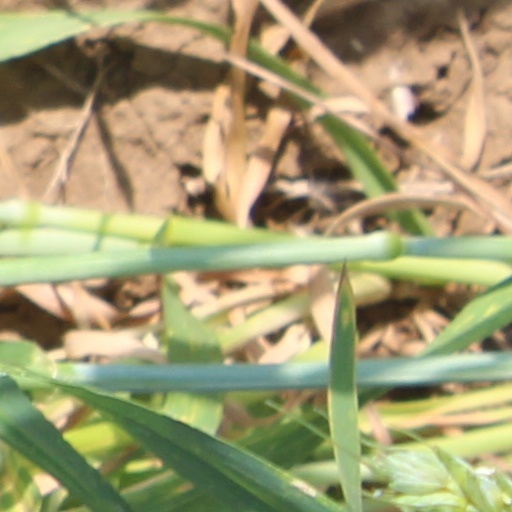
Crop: wheat